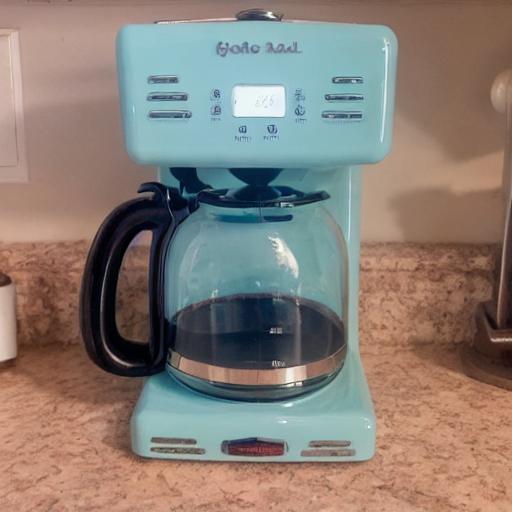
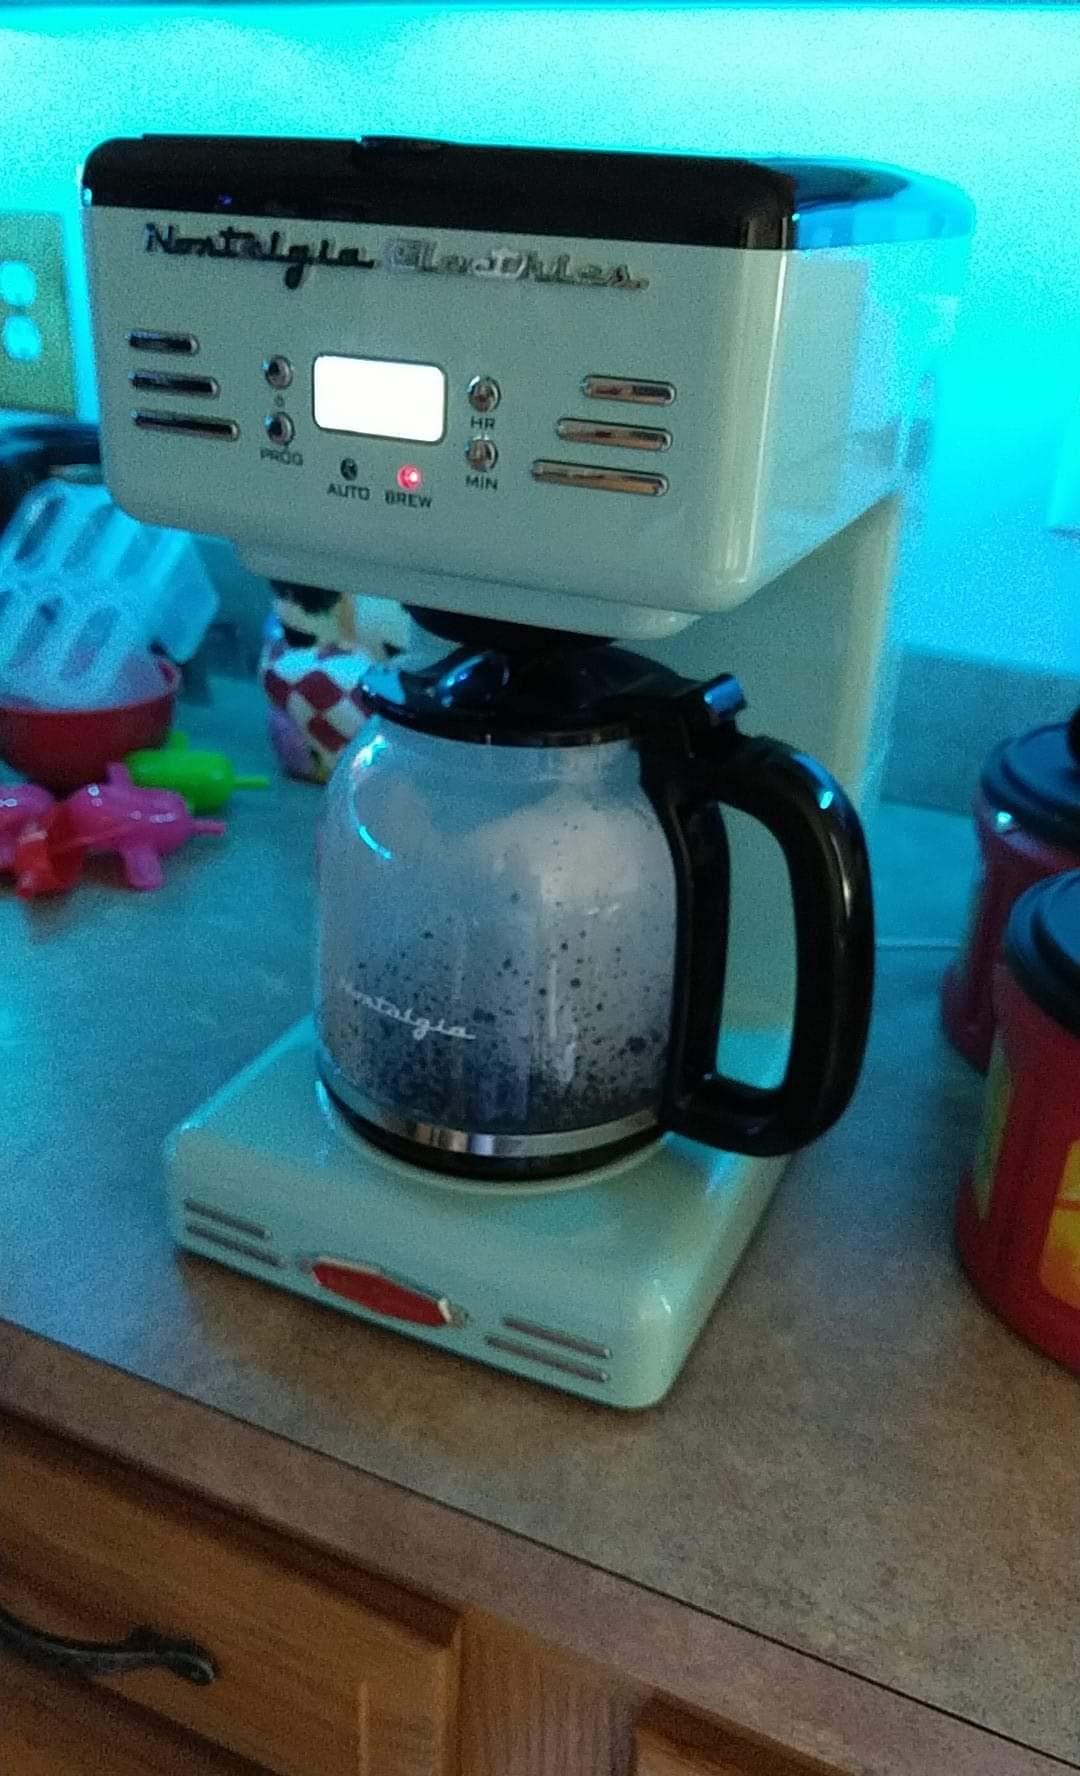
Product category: items_tea
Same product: no